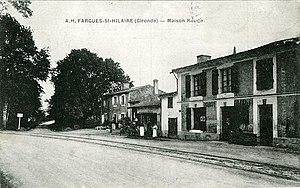
Fargues Saint-Hilaire
Le Tramway de Bordeaux à Camarsac, des chemins de fer économiques, a fonctionné entre ces deux villes du département de la Gironde entre 1900 et 1949.